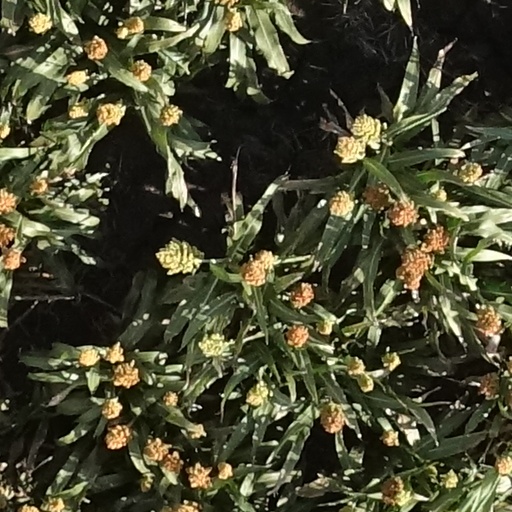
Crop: sorghum